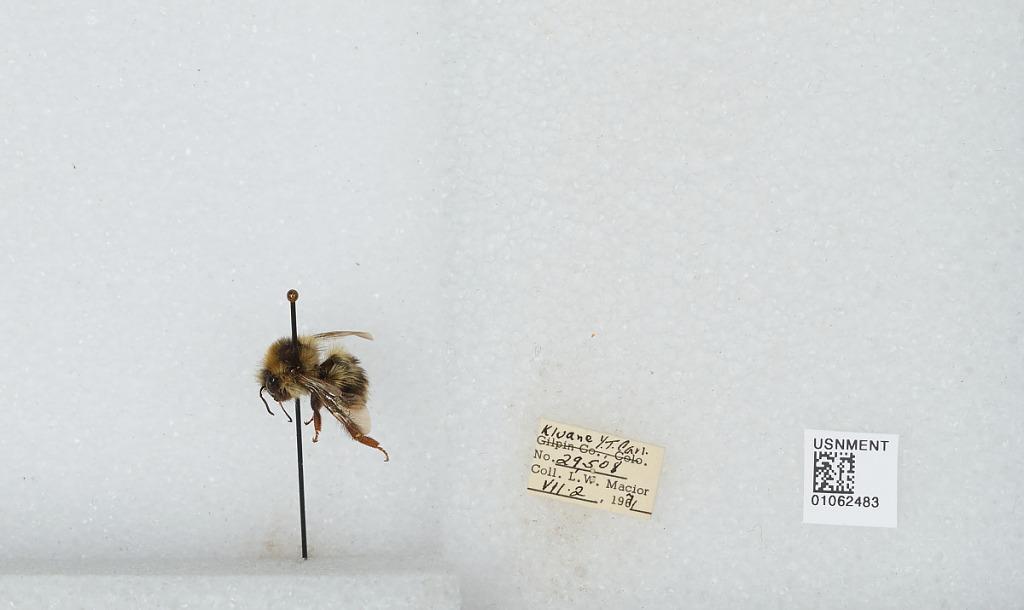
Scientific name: Bombus bifarius nearcticus
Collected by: L. Macior
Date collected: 1971-7-1
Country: Canada
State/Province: Yukon Territory
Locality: Kluane
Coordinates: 60.75, -139.5